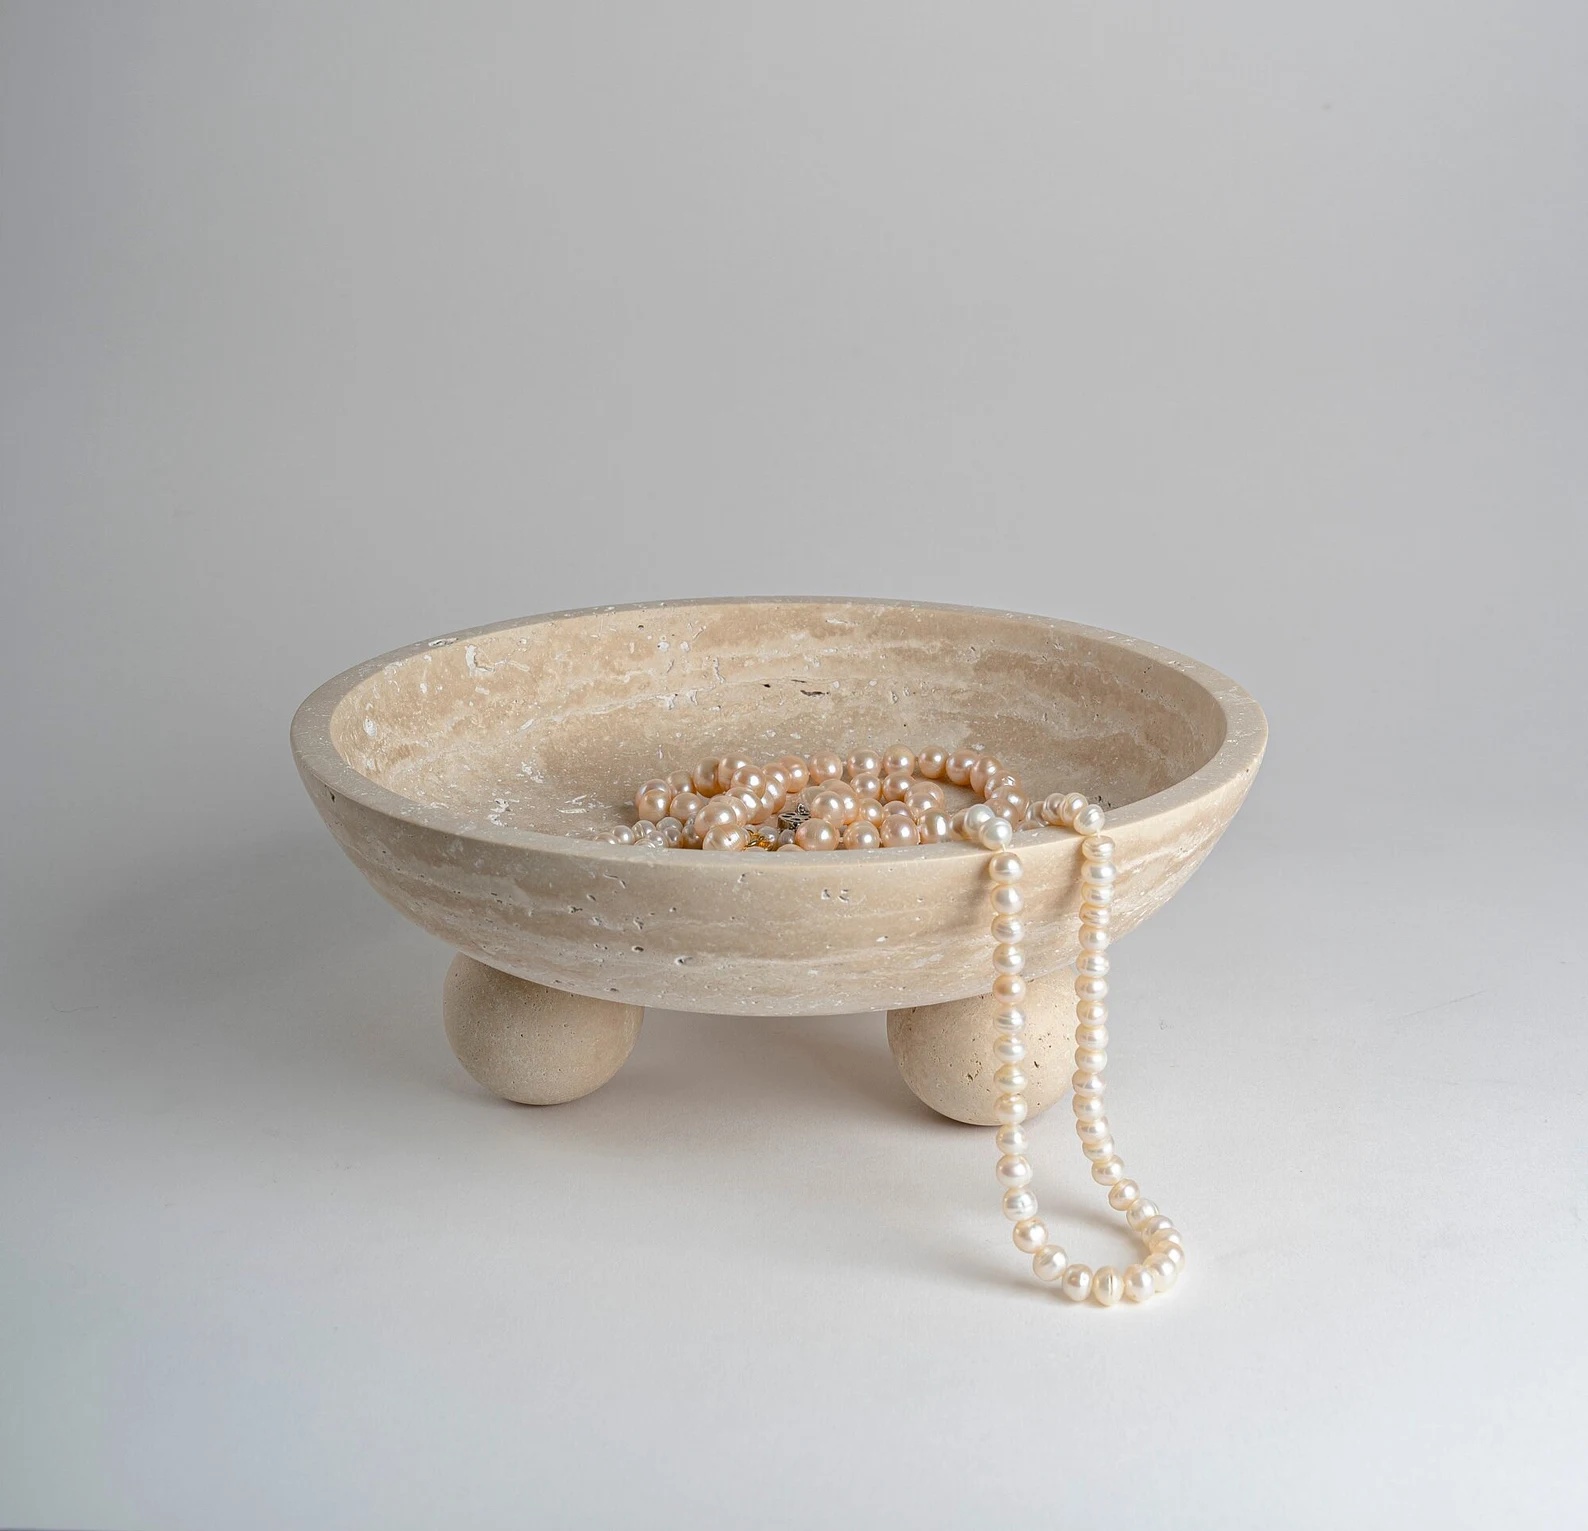
Jewelry - Travertine Trio Bowl
The Travertine Trio Bowl is a sculptural stone centerpiece crafted from natural travertine with distinctive veining and earthy texture. Its shallow circular body is elevated on three rounded feet, giving it a grounded yet graceful presence. Ideal as a jewelry bowl , coffee table accent , or decorative tray , this piece merges minimalist form with organic warmth. The smooth stone surface invites tactile engagement, while the tripod structure adds architectural balance and visual intrigue. Dimensions: Diameter: ~1ft, H: 6inch Delivery: 📍Lahore – Free of charge 📍Outside Lahore – Contact us before placing your order 🚚 Within 2 weeks from the date of order placement Payment: 100% advance Customizable: No Returns: ✅ Accepted (See refund policy for details)
Brand: Carved by Manal
Category: Home & Garden > Decor > Decorative Bowls